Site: brandenburg
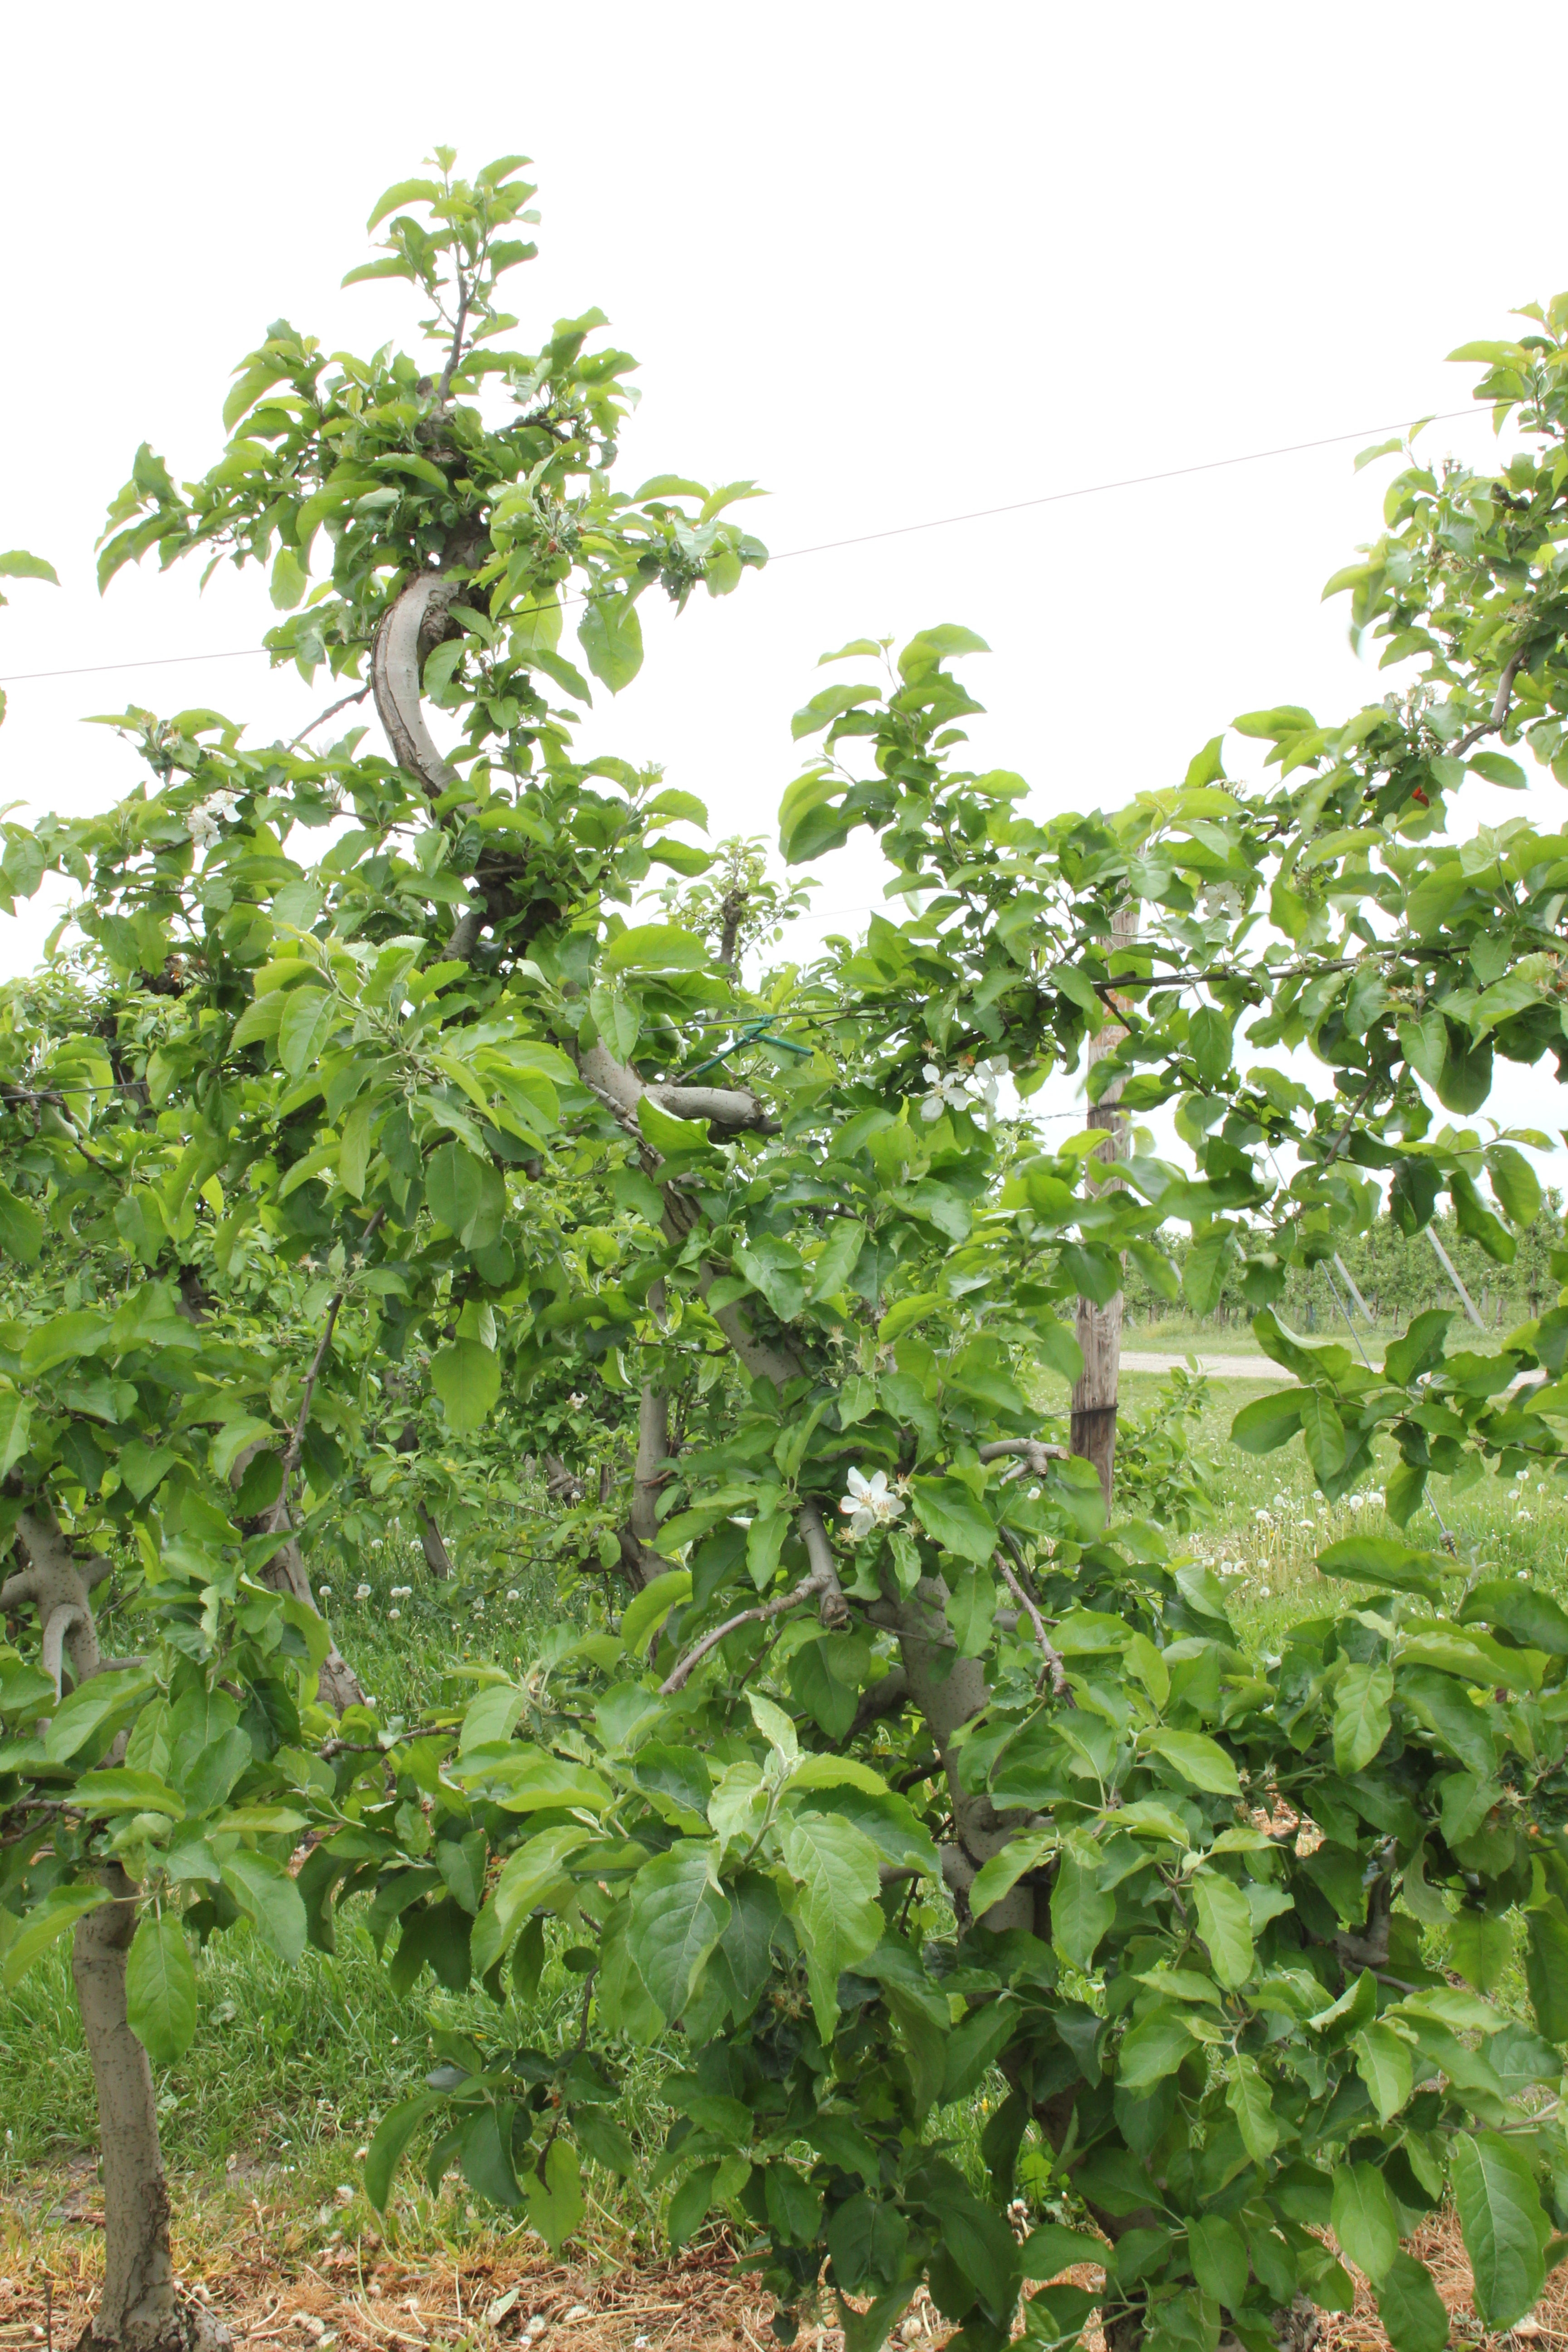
Growth stage (BBCH 67): Flowering